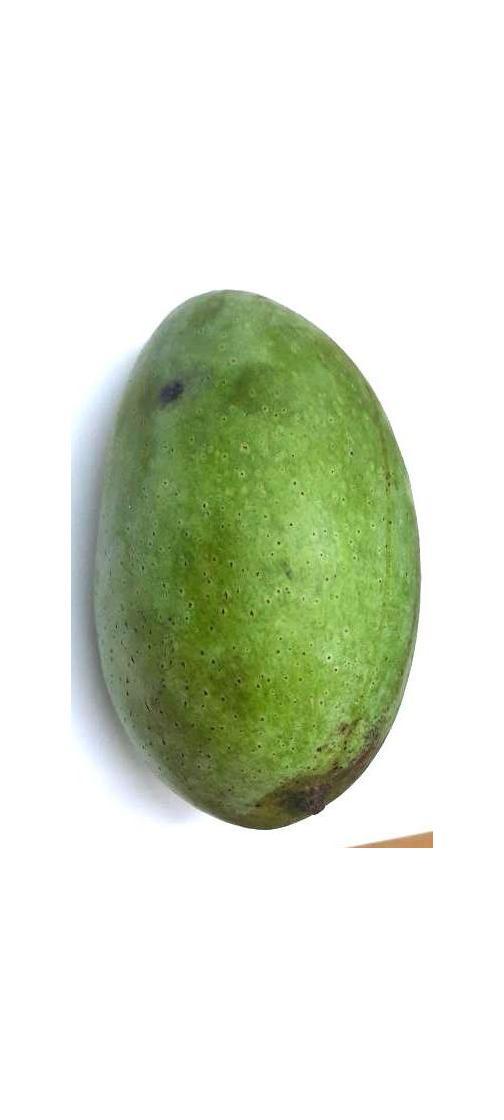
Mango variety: Fazli Classic